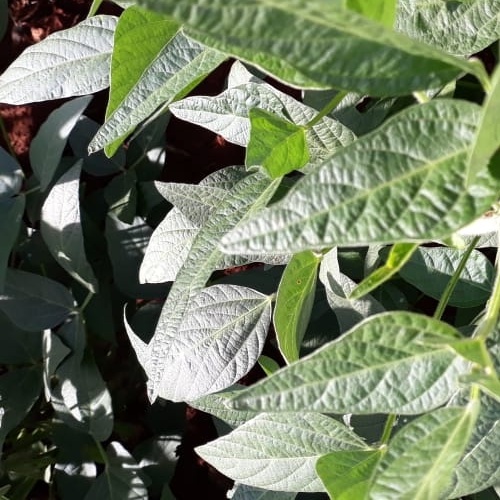
Label: Healthy